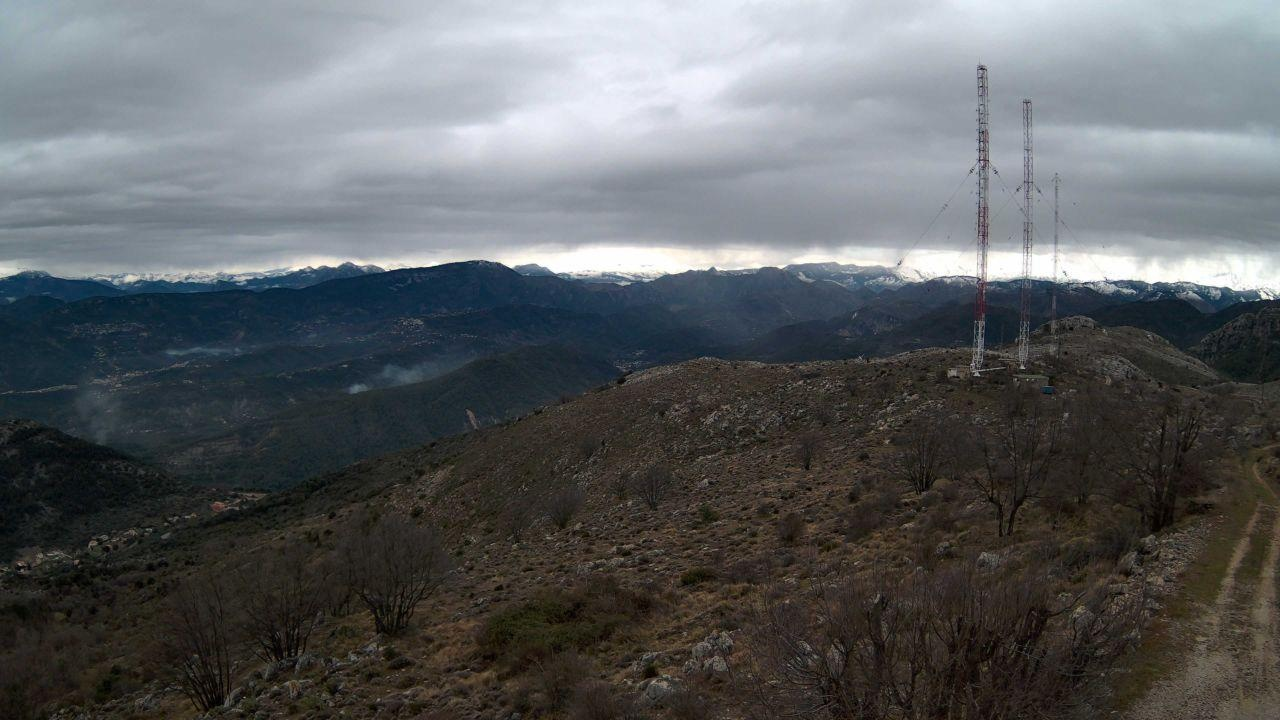
Fire: no
Smoke: yes